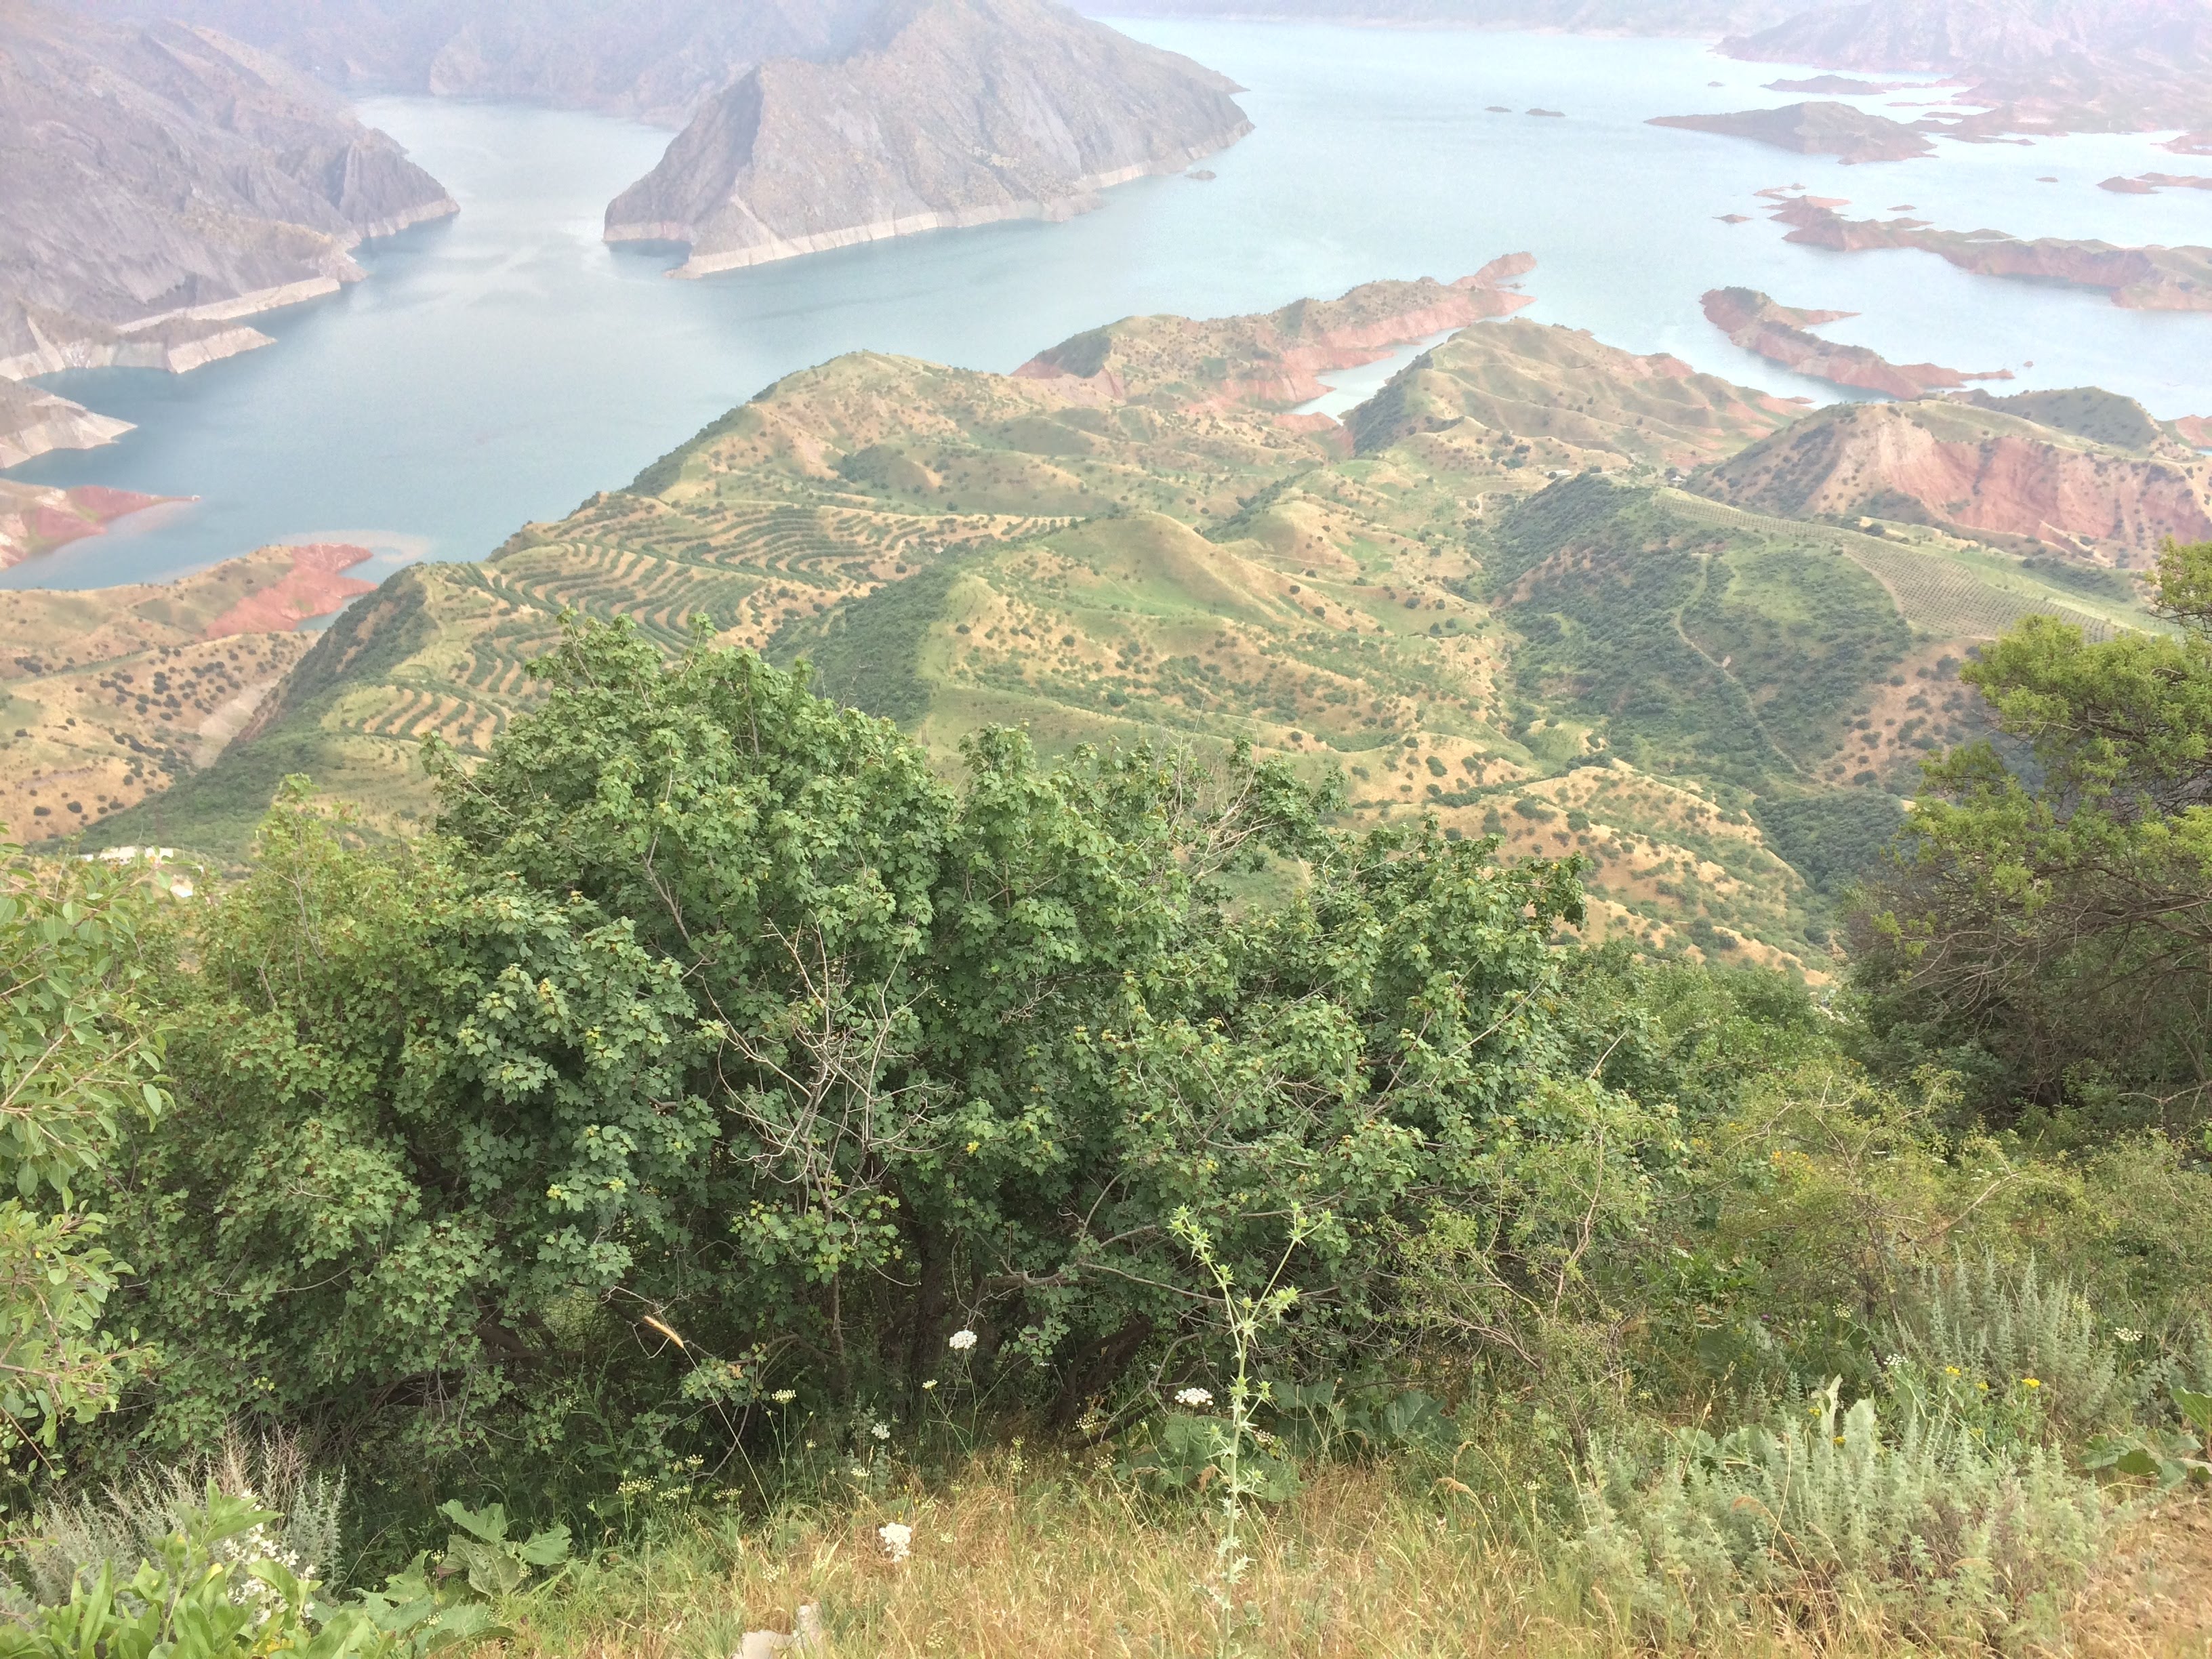
mountain, river, lake, landscape, sky, nature, natural landscape, vegetation, mountainous landforms, wilderness, shrubland, nature reserve, plant community, biome, tree, water, escarpment, chaparral, rock, terrain, national park, cliff, hill station, plant, grass, geology, hill, state park, badlands, formation, canyon, mount scenery, shrub